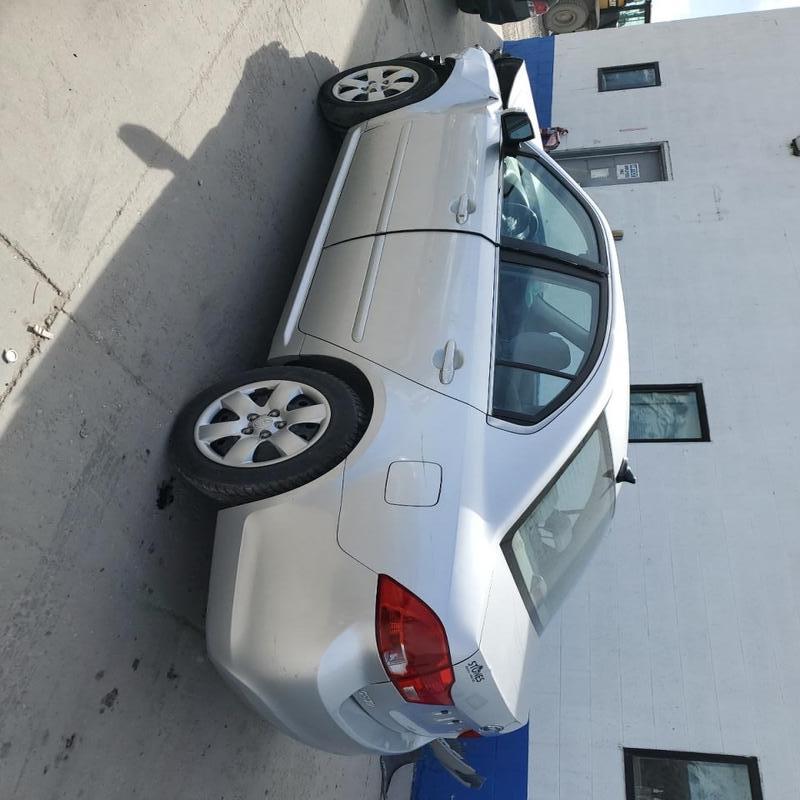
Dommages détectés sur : capot, aile avant gauche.
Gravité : mineur